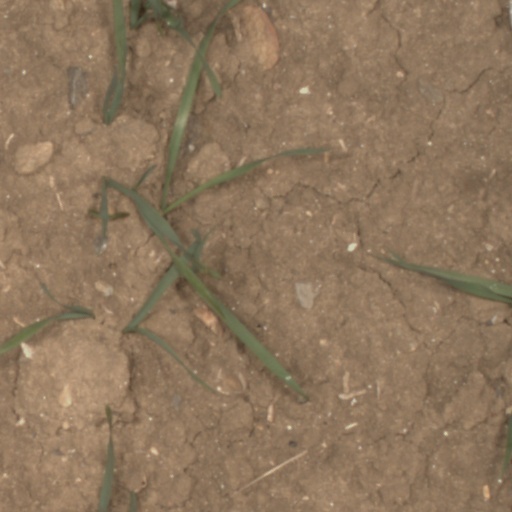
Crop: wheat